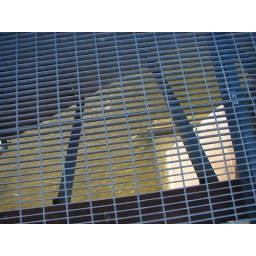
Looking through the bottom of the bridge to the water below